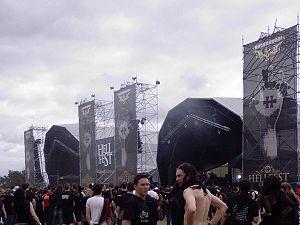
Scènes principales du festival de métal Hellfest 2008 (Clisson, France)
Les programmations du Hellfest sont les listes des groupes ayant participé au Hellfest, un festival annuel spécialisé dans les musiques extrêmes qui se déroule à Clisson, en Loire-Atlantique.
Clisson est une commune de l'Ouest de la France, située dans le département de la Loire-Atlantique, en région Pays de la Loire.